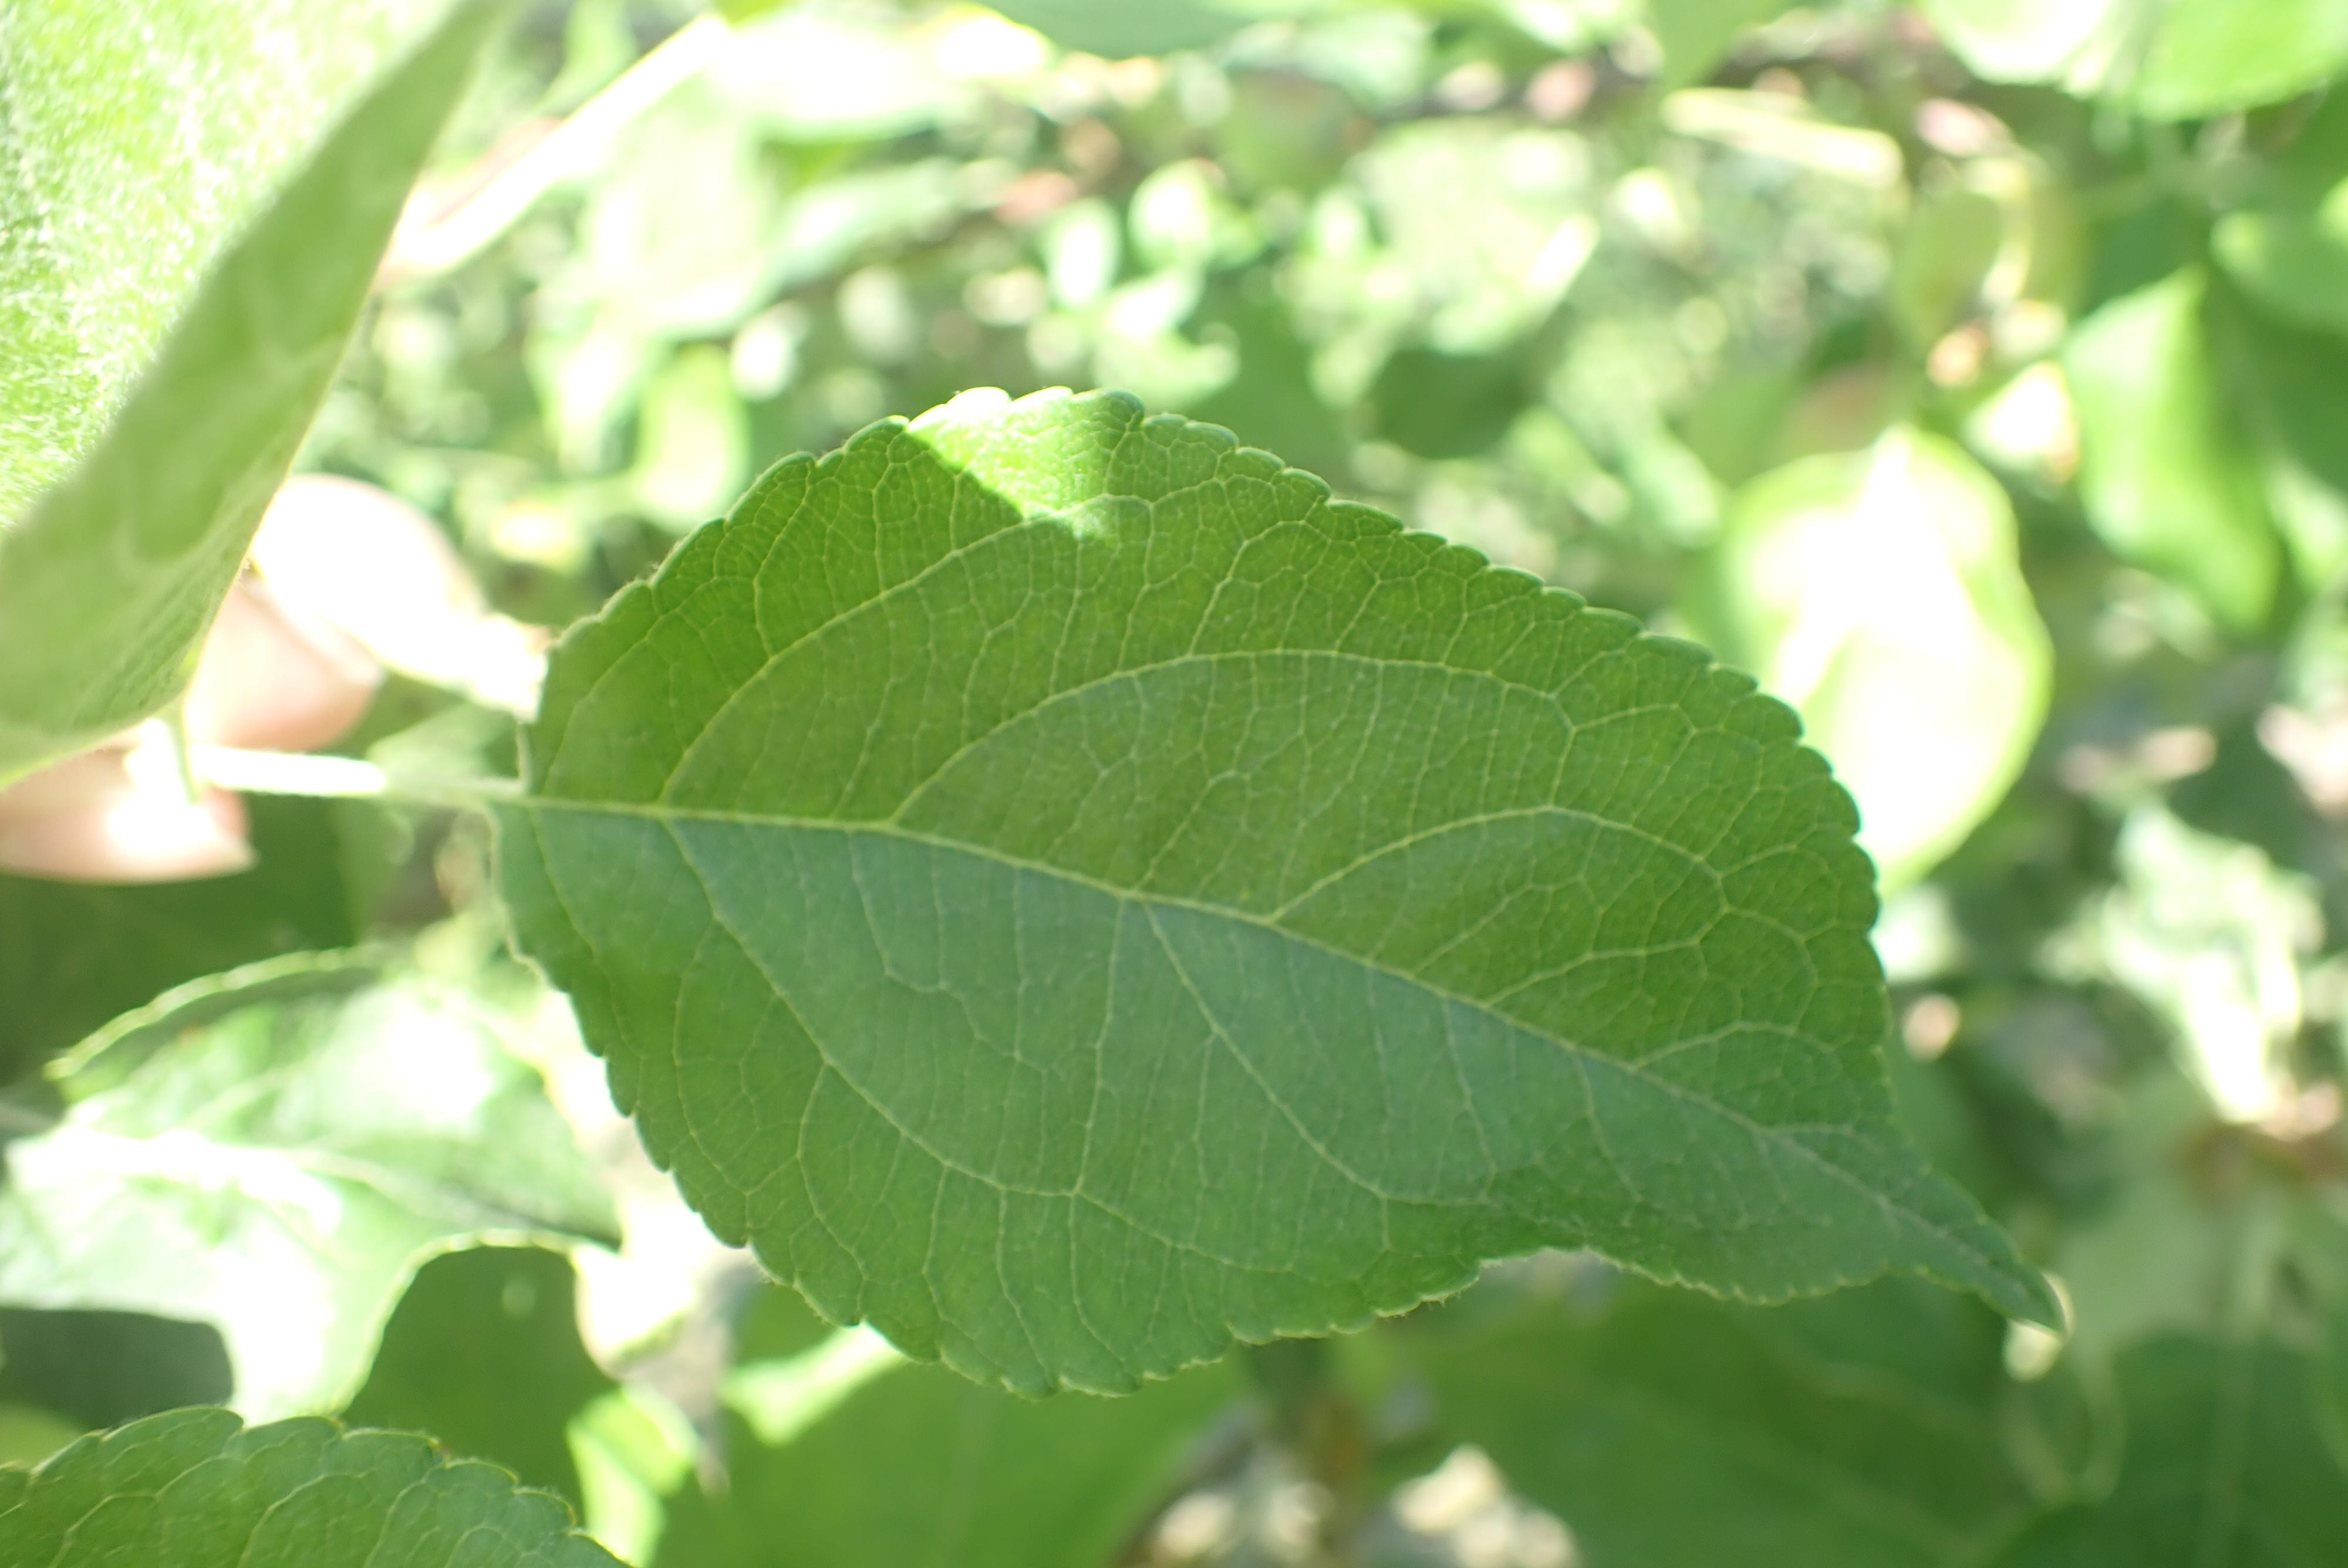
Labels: healthy